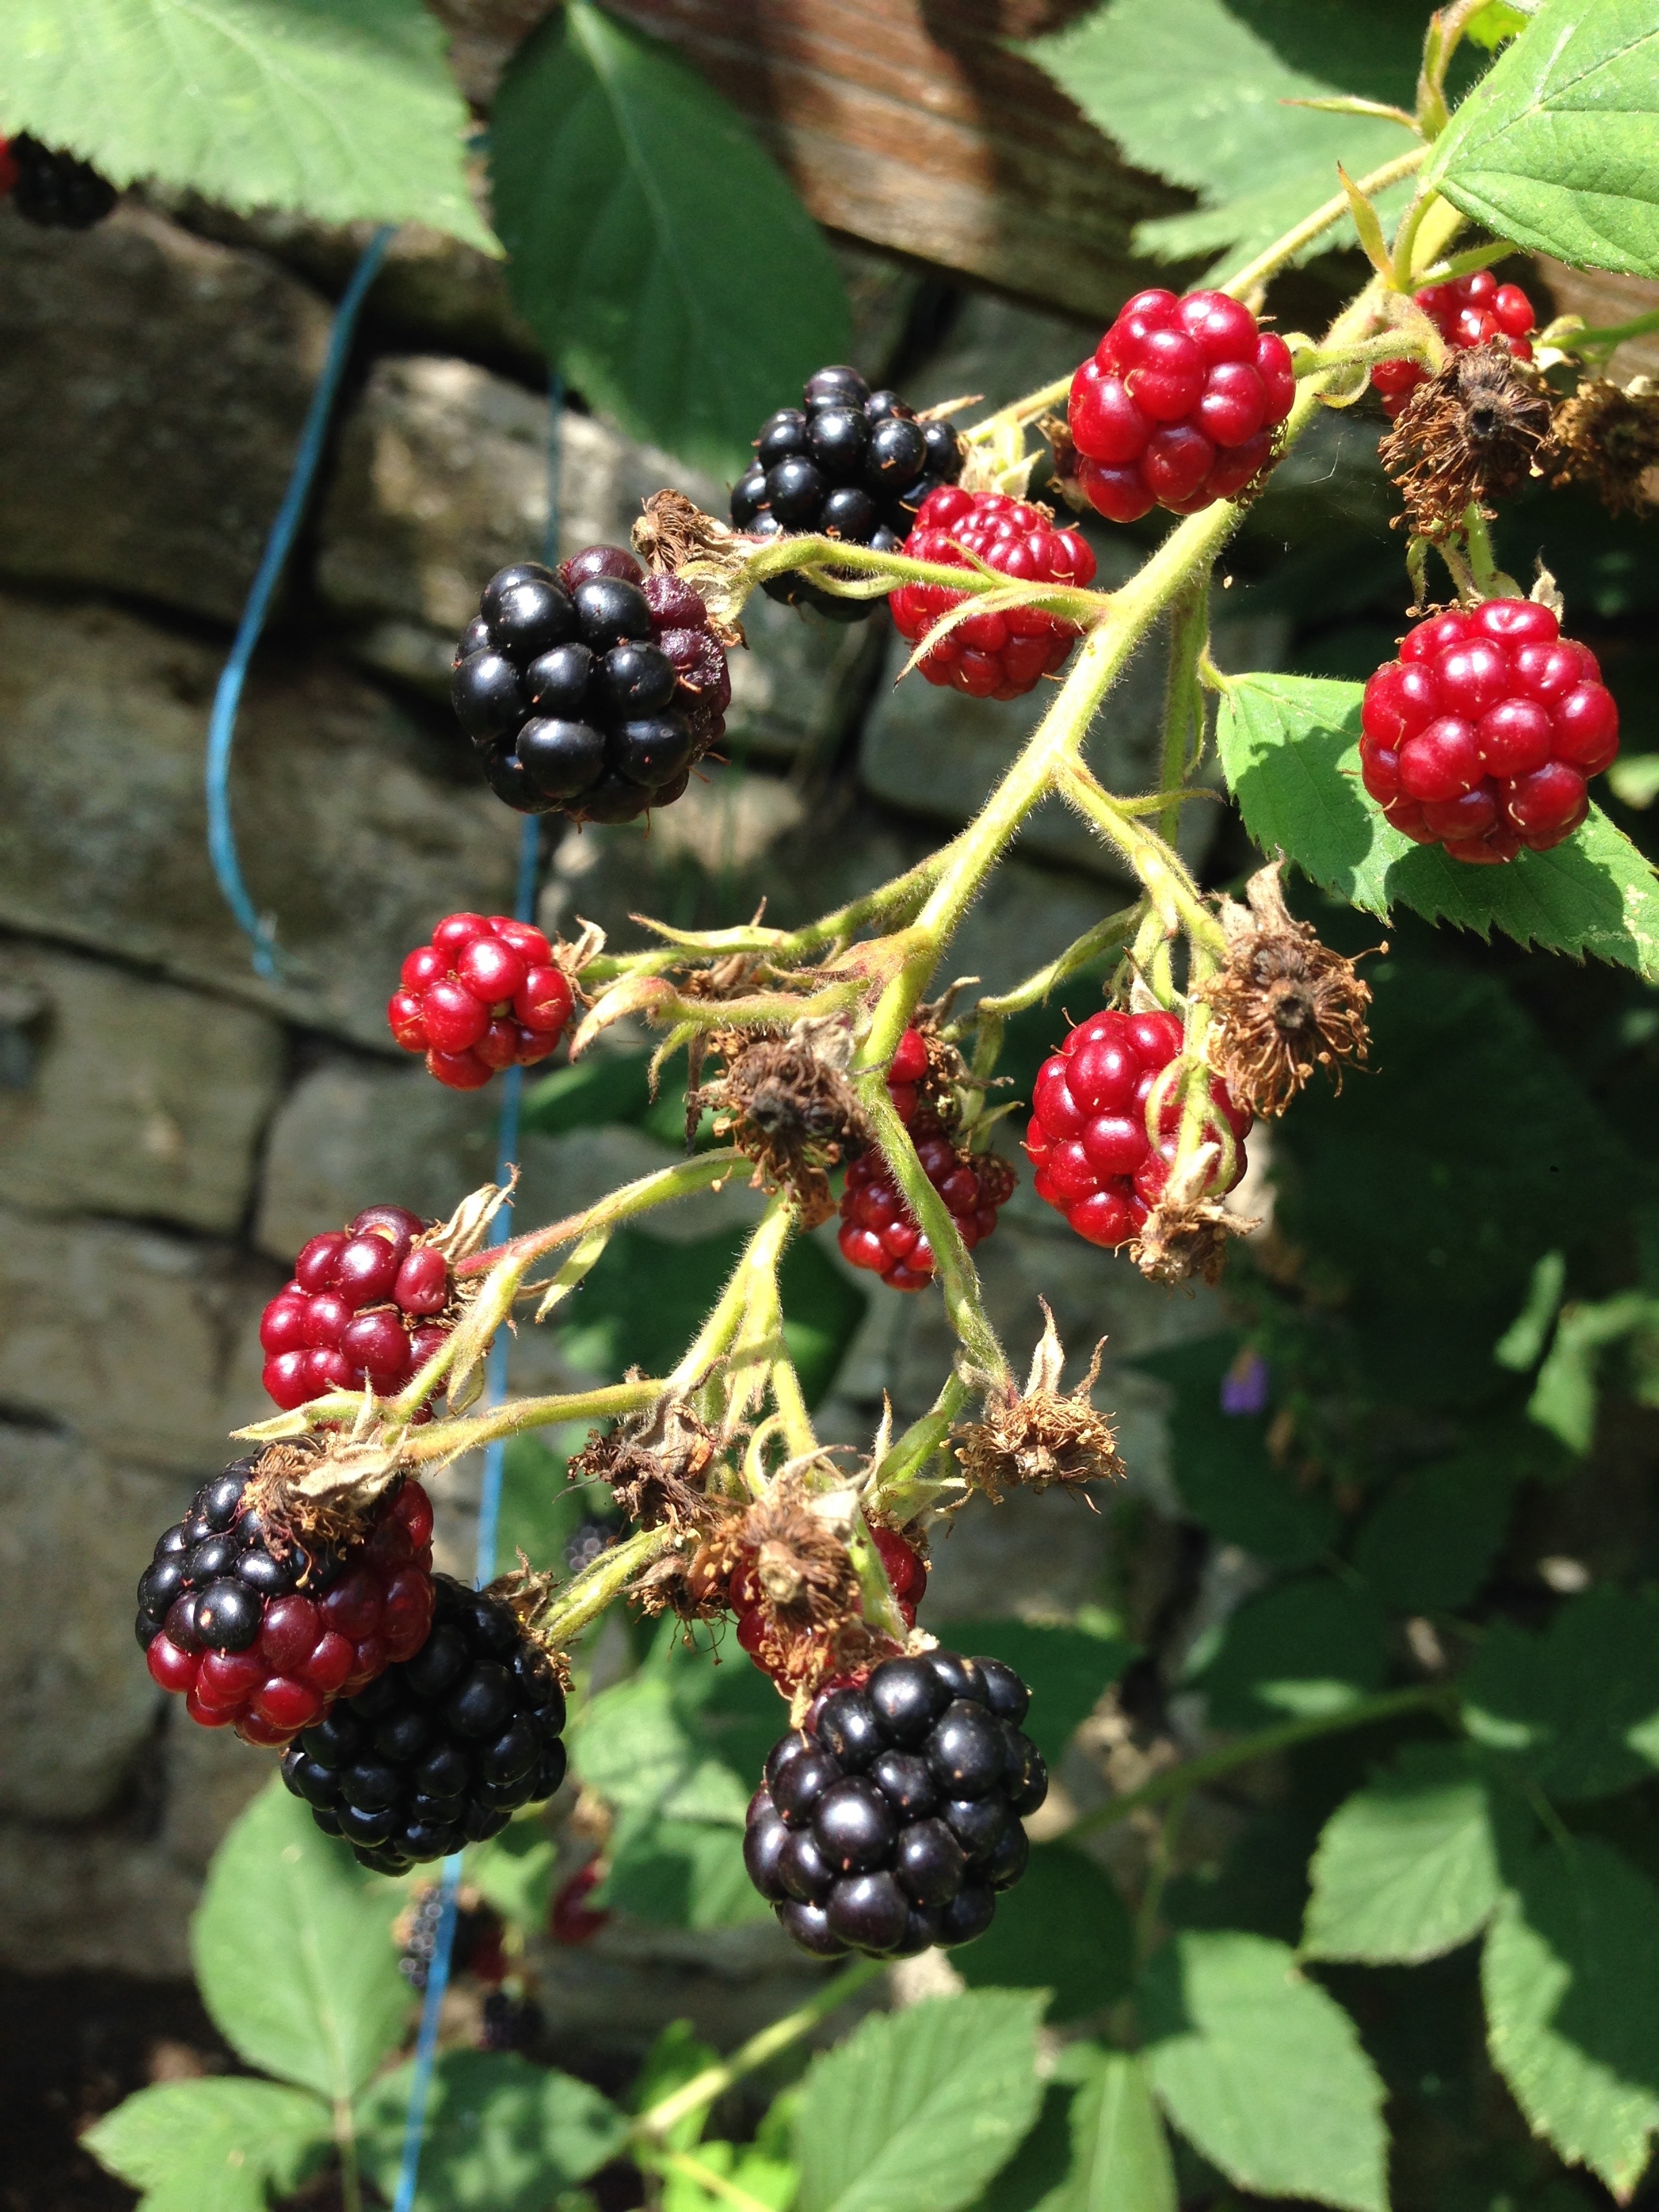
branch, plant, fruit, berry, flower, food, produce, flora, blackberry, shrub, bramble, flowering plant, currant, chokeberry, land plant, zante currant, chinese hawthorn, dewberry, boysenberry, loganberry, wine raspberry, tayberry